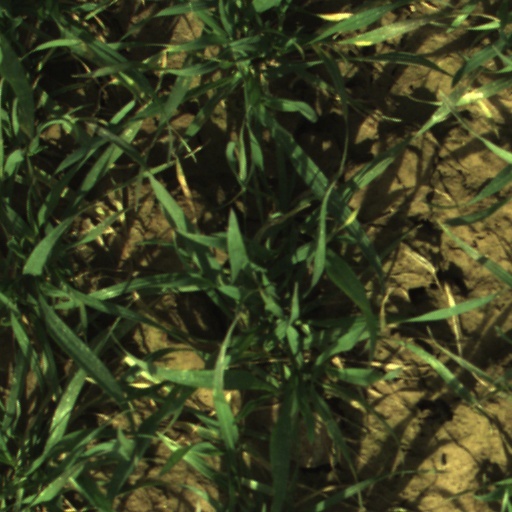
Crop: wheat